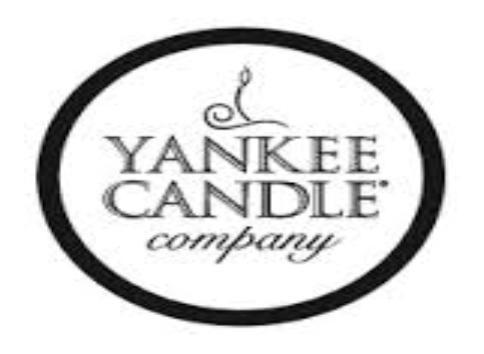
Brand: Candle
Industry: Necessities